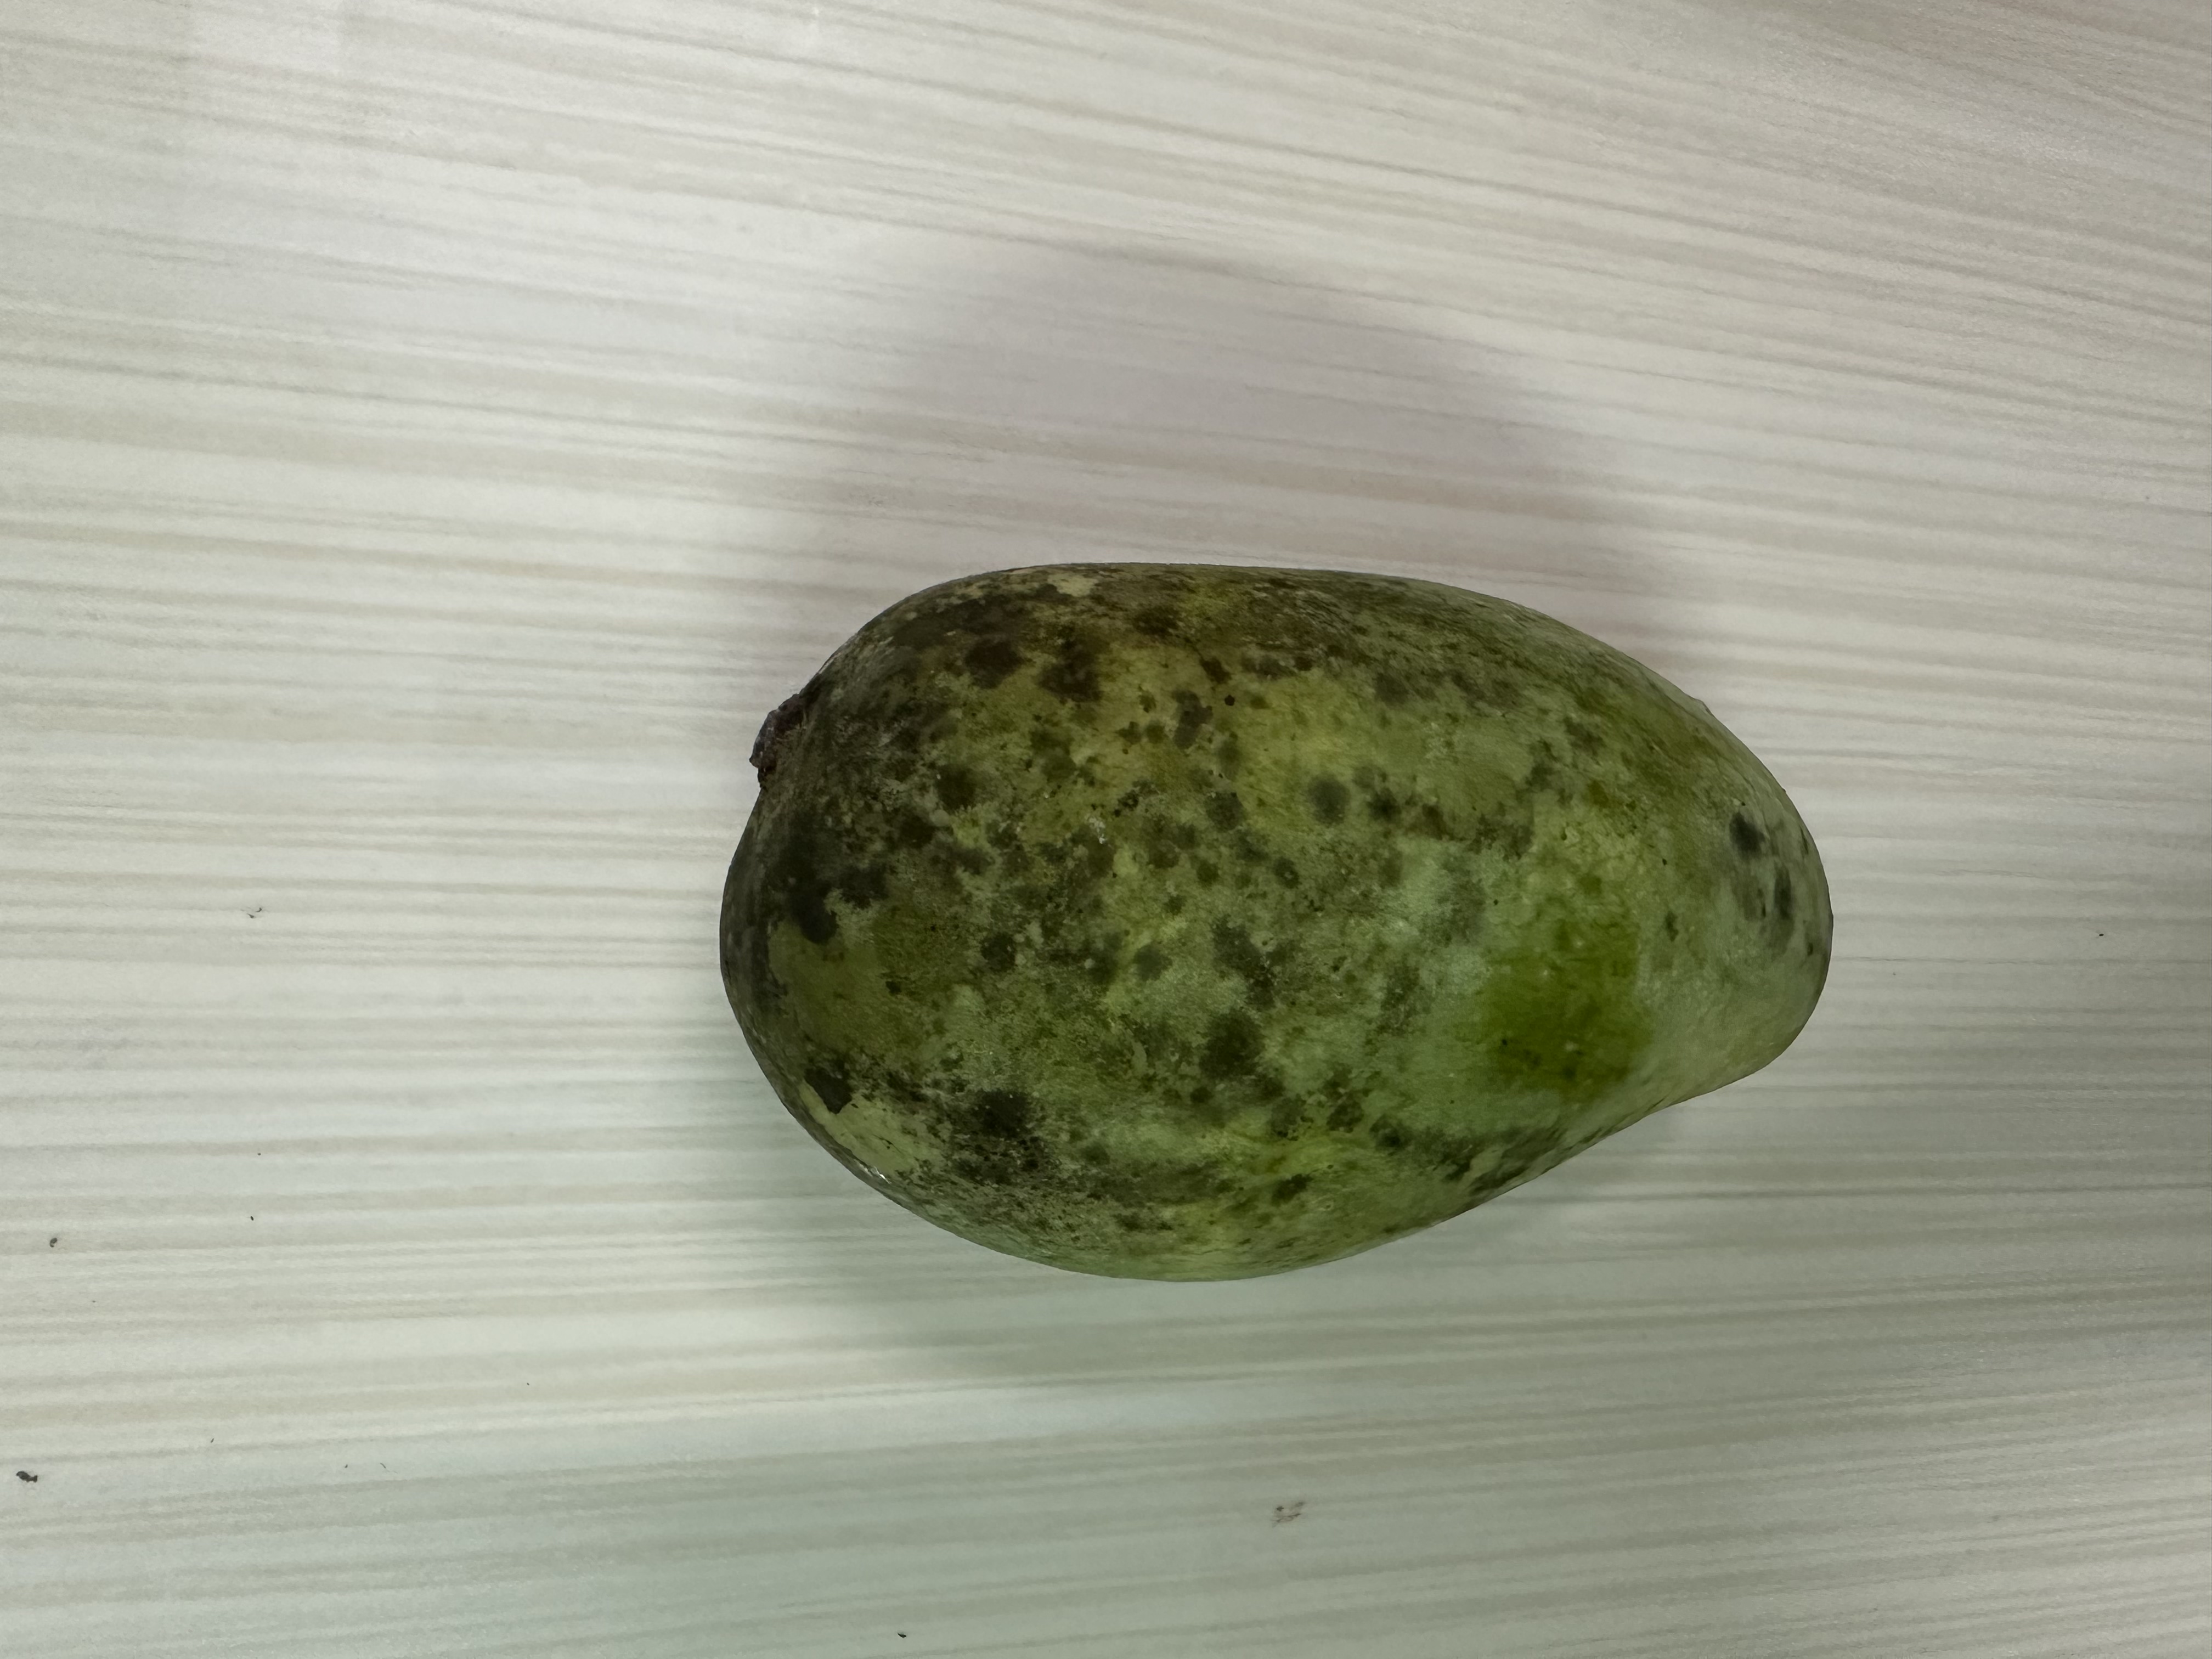
Mango variety: Katimon